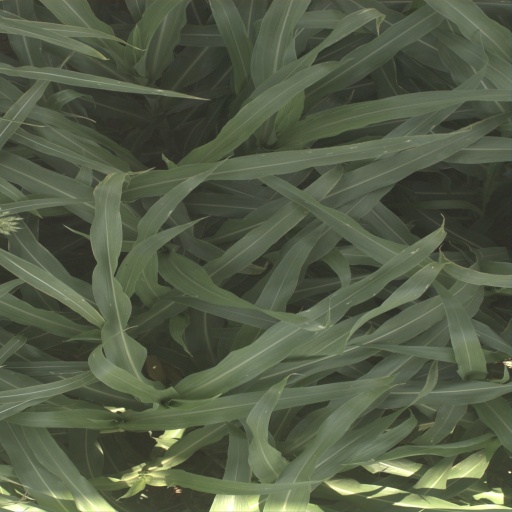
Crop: sorghum